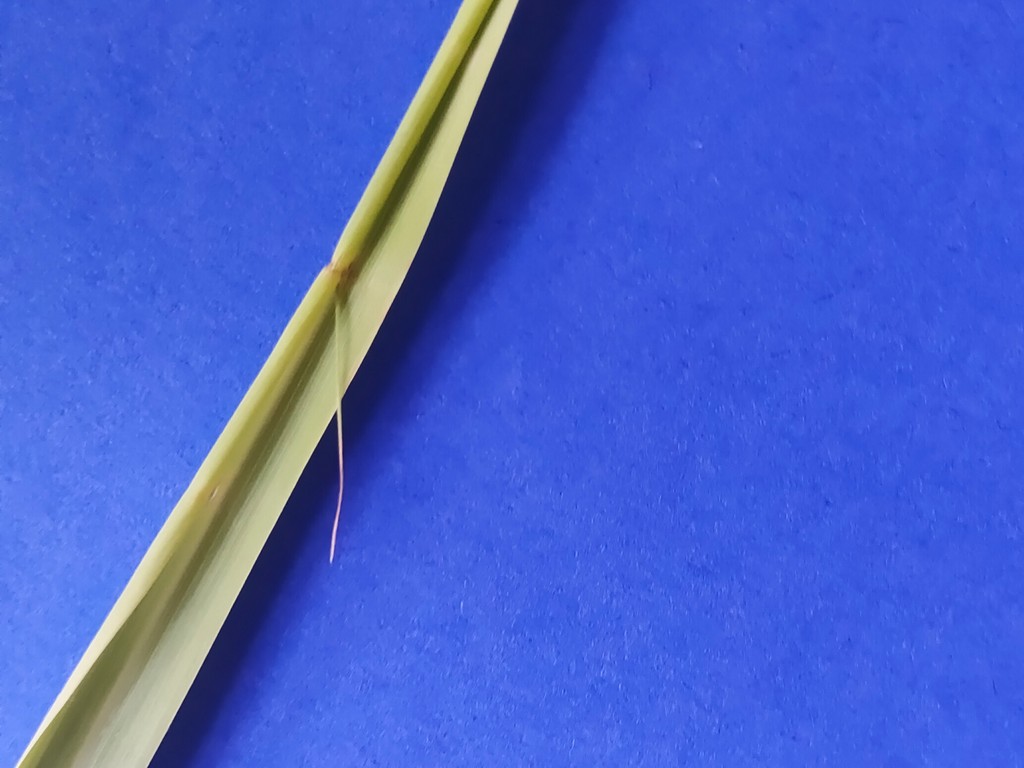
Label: Healthy